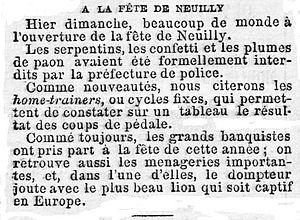
Ouverture de la Fête à Neuilly 1893. http://gallica.bnf.fr/ark:/12148/bpt6k7519323q/f3.image.r=confetti.langFR
Le serpentin est aujourd'hui une petite et fine bobine de papier, généralement de couleur, qu'on utilise au cours des fêtes, notamment le carnaval.
La Fête de Neuilly, baptisée également Fête à Neu-Neu, est une fête foraine très populaire de Neuilly-sur-Seine créée par un décret impérial de Napoléon Iᵉʳ en date du 10 juin 1815, à la suite d'une demande de l'abbé Jean François Delabordère, maire de Neuilly. Elle établit la première fête patronale de l'église Saint-Jean-Baptiste. Elle se déroule chaque année à la fin du mois de juin et au début du mois de juillet.
La législation de la fête parisienne consiste essentiellement en l'énoncé d'interdictions.